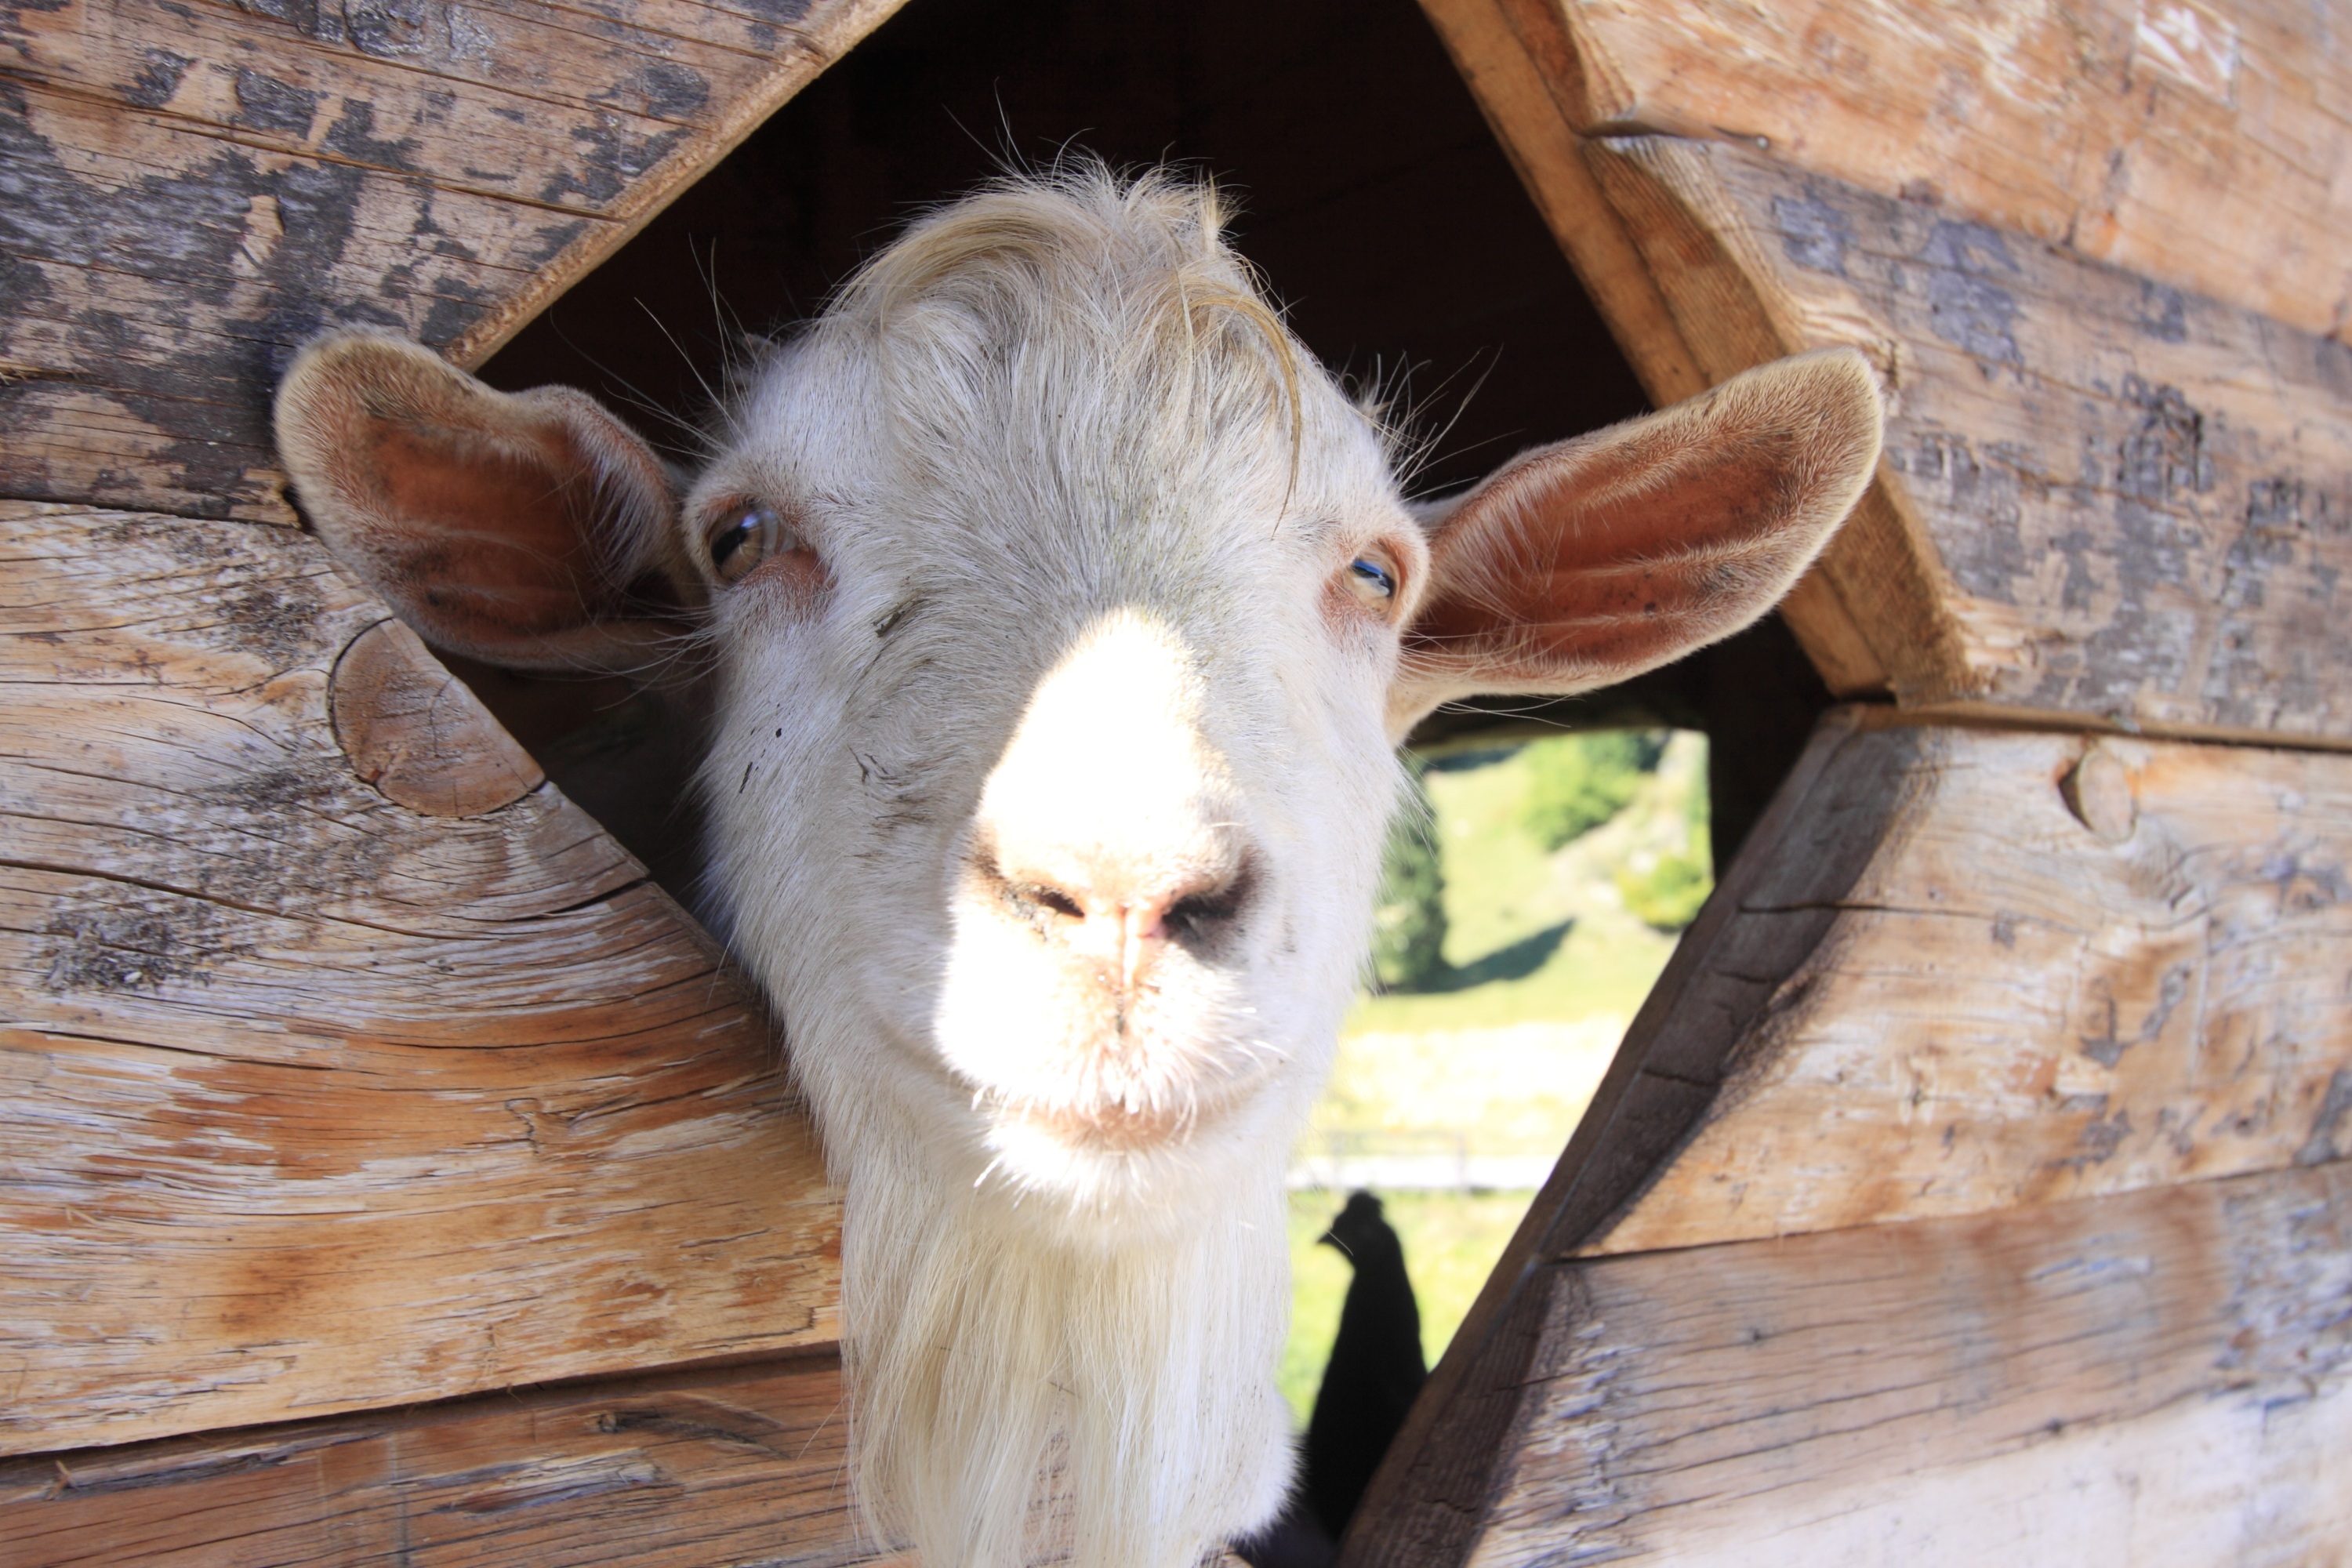
nature, mountain, farm, goat, horn, mammal, fauna, goats, vertebrate, horns, animal world, campaign, natural park, capra, cow goat family